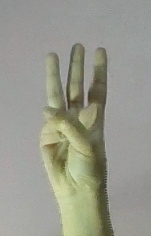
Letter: thaa